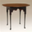
Label: table